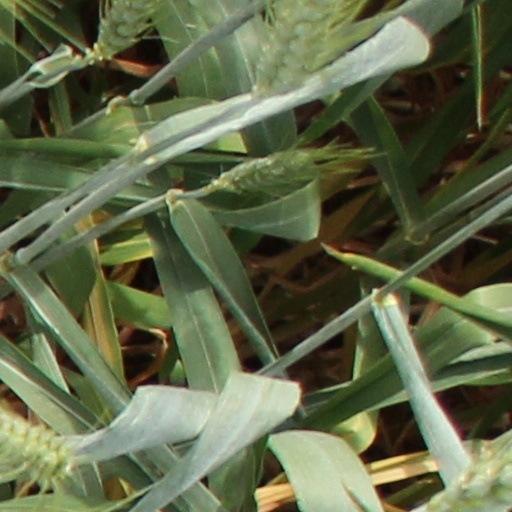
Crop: wheat